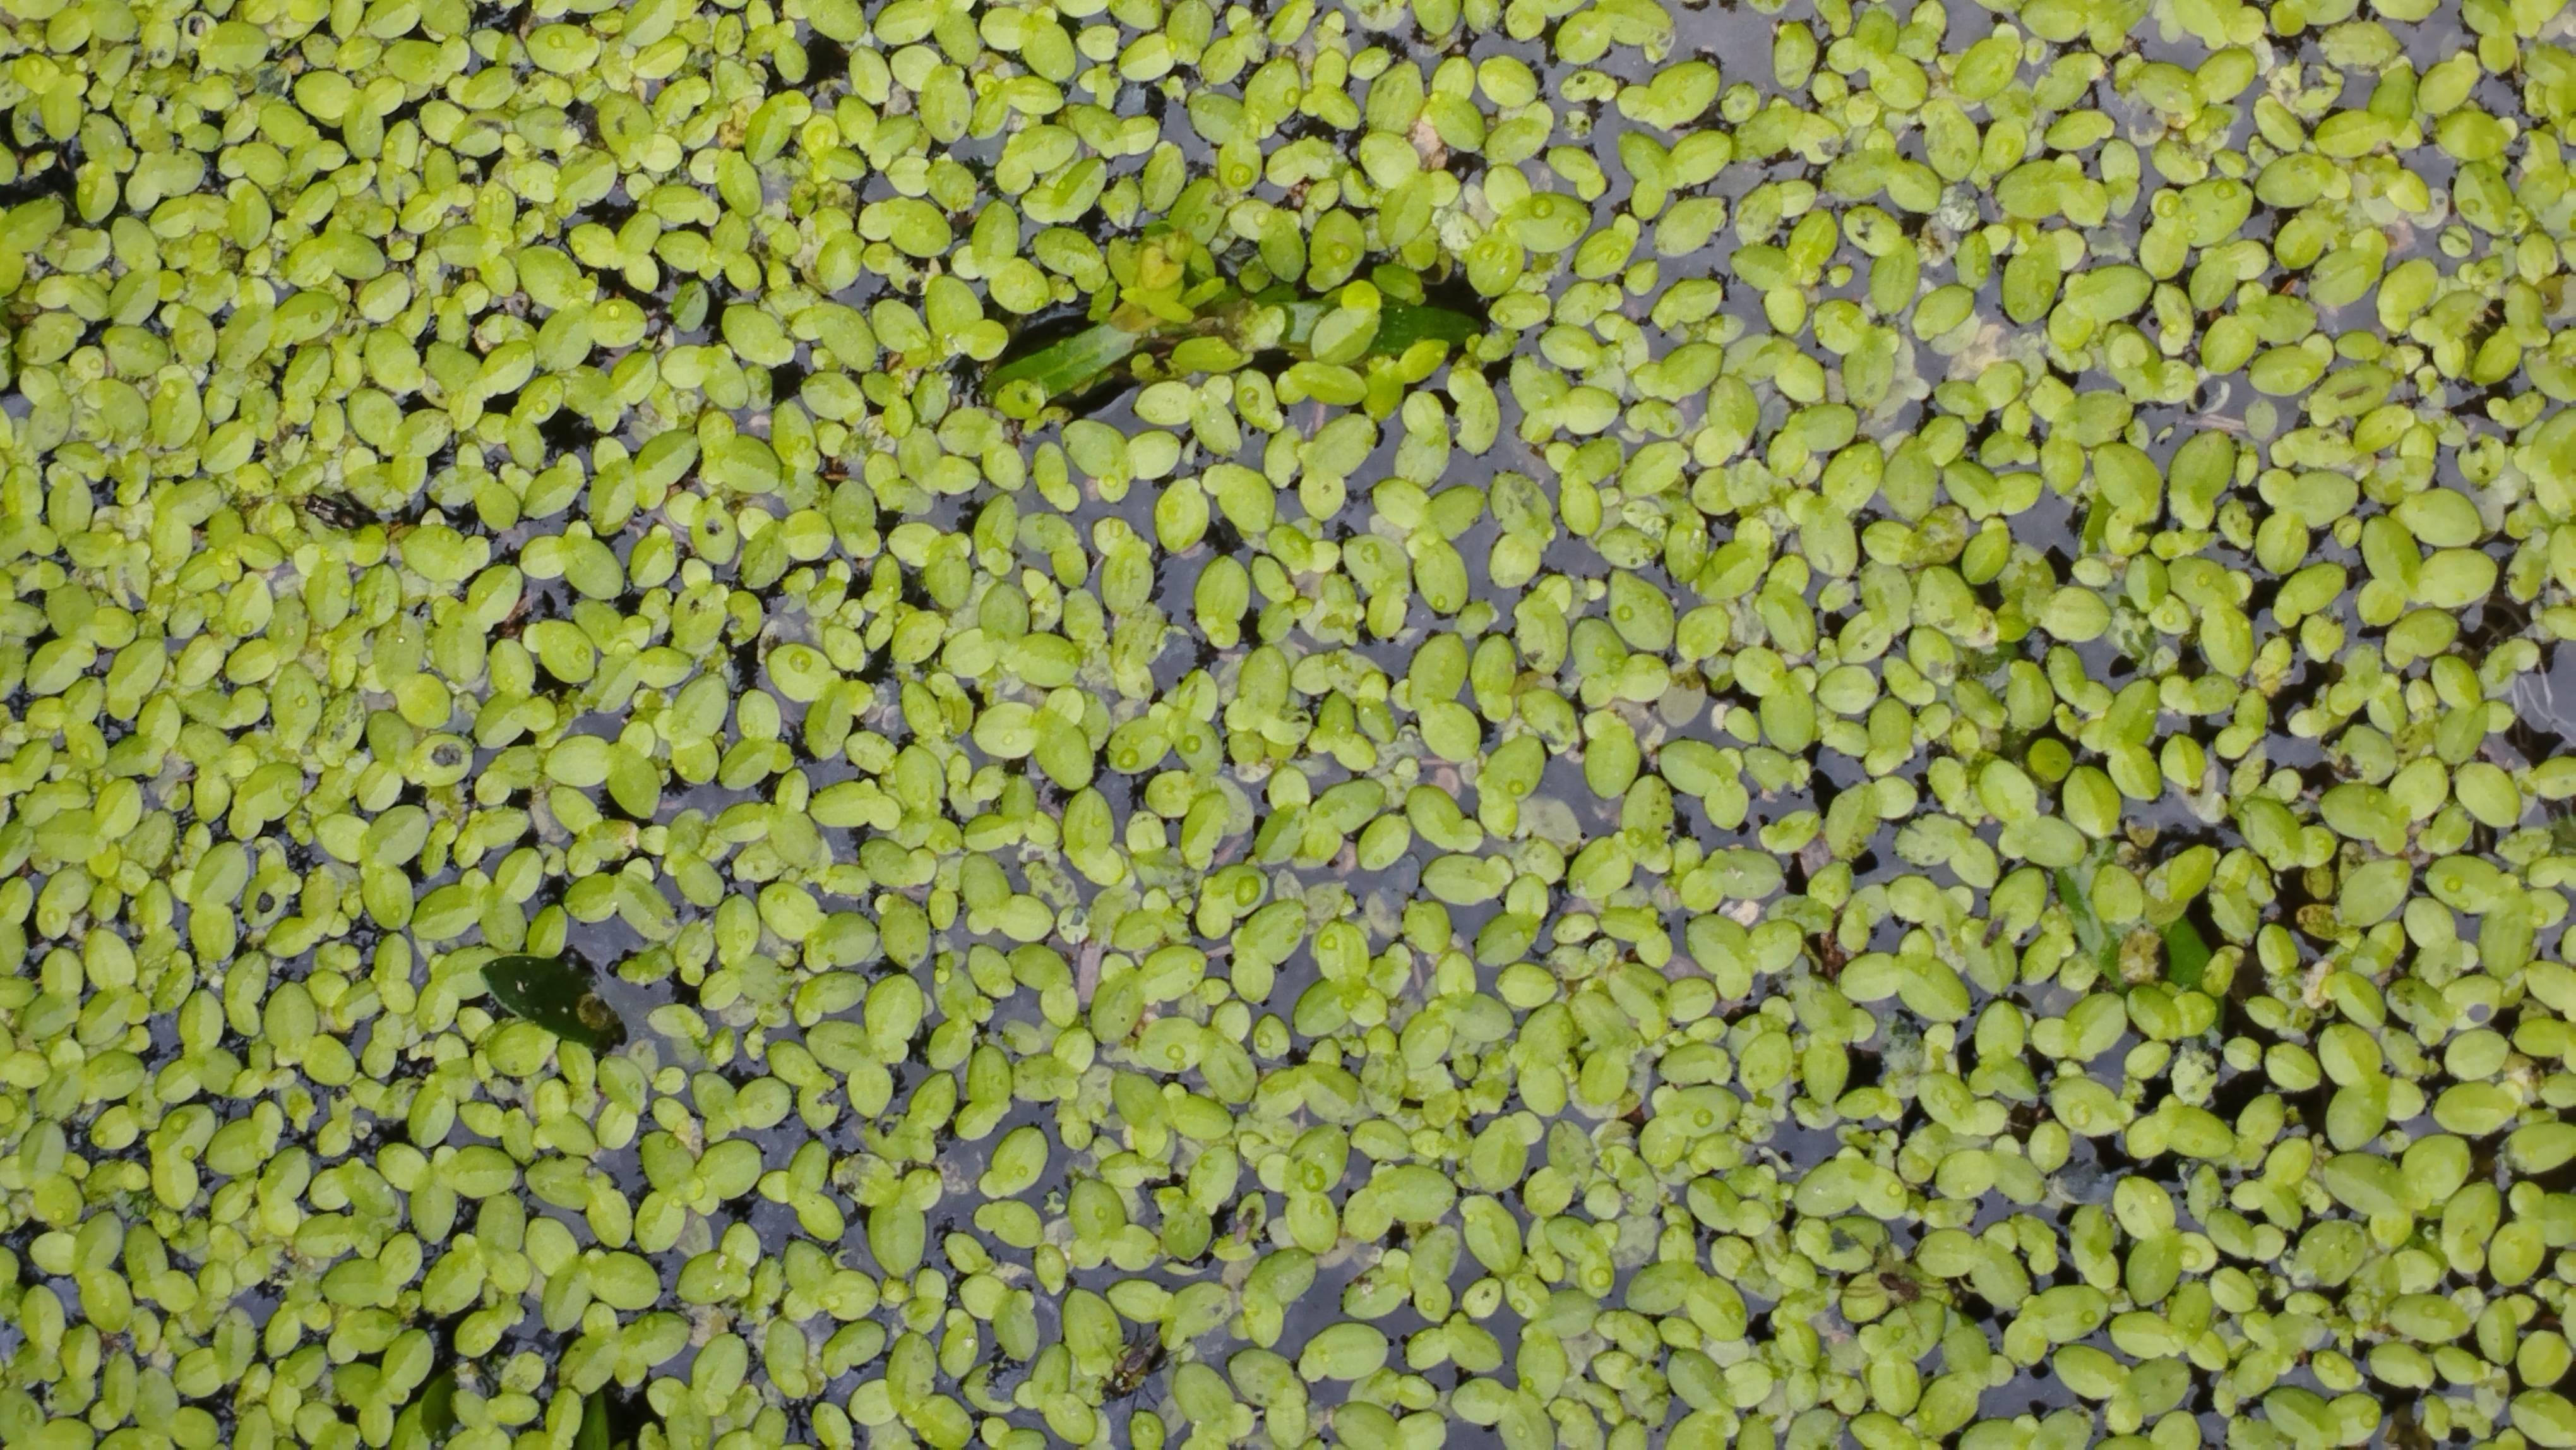
Species: Common Duckweeds (Lemna minor)